56th (West Essex) Regiment of Foot

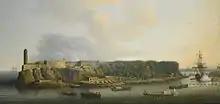
Morro Castle before the British attack, 30 July 1762 by Dominic Serres

On 4 January 1762, Britain declared war on Spain in the Seven Years' War, and began preparing for an expedition against Spanish possessions in the Caribbean. The 56th was assigned as part of the expeditionary force, and sailed from Portsmouth on 5 March, arriving off Havana on 6 June and landing the following day. The regiment numbered a total of 933 officers and men, and was brigaded with four companies of the 1st Foot and a battalion of the 60th Foot.